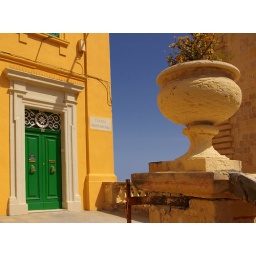
A stone pot and green door in Valletta, Malta